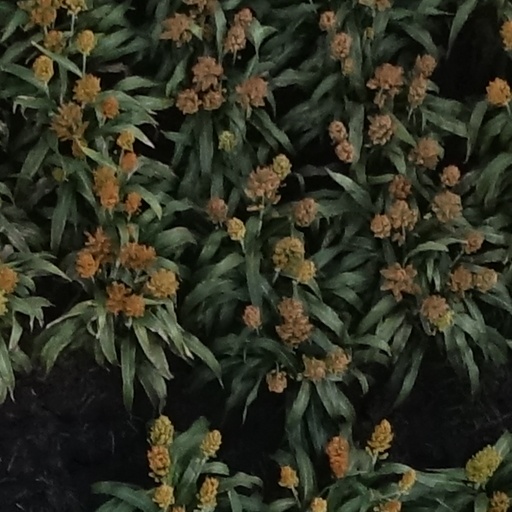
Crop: sorghum